Brugmansia aurea

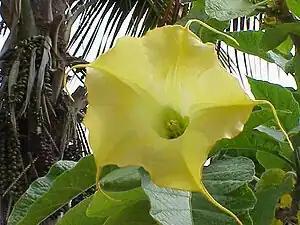

Several cultivars exist, notably 'Grand Marnier' with peach-coloured flowers. As with other members of its genus, it cannot handle temperatures below , but in colder climates can be placed outside in a sheltered spot during the summer months.